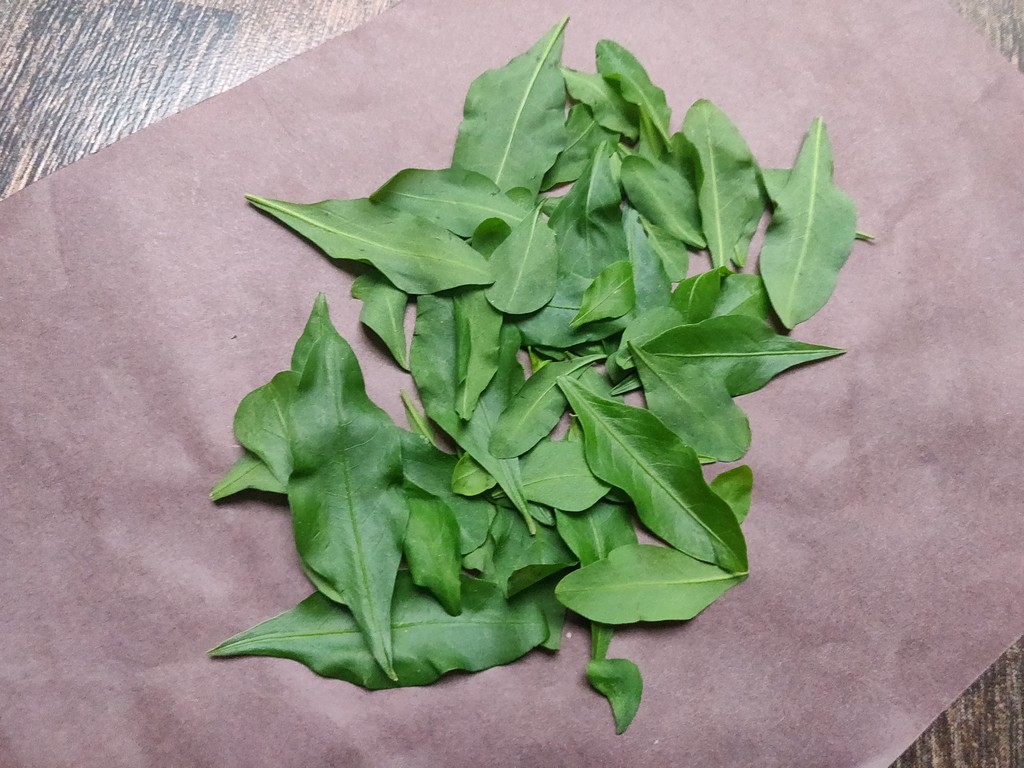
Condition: Healthy
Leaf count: multiple
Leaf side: unknown